The Member of the Wedding

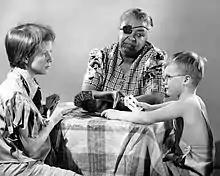
Julie Harris, Ethel Waters and Brandon deWilde in the Broadway production.

McCullers herself adapted the novel for a Broadway production directed by Harold Clurman. It opened on January 5, 1950 at the Empire Theatre, where it ran for 501 performances. The cast included Ethel Waters, Julie Harris, and introduced Brandon deWilde, a seven-year-old second-grader at the time.